Women's Air Force

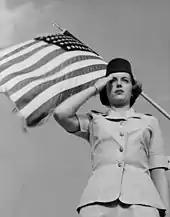
A 1952 WAF officer candidate salutes in front of the American flag

The first director of WAF was Colonel Geraldine Pratt May, who received her first commission in August 1942. She had been among the first women officers assigned to the Army Air Forces, where she served as WAC staff director within Air Transport Command. May's wartime command at "Air WAC" included 6,000 enlisted women and officers. On becoming director of WAF, May was promoted to full colonel, the first woman in the Air Force to attain that rank. May served until 1951 at which time she accepted a non-military government post.